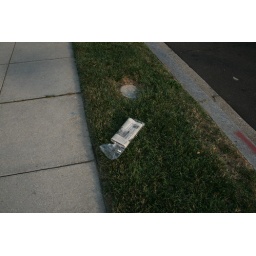
An &amp;quot;American thing:&amp;quot; A newspaper delivered on the lawn by a paper boy.